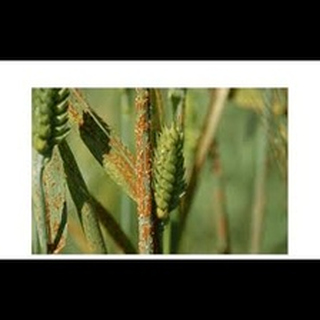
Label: wheat_black_rust